SK Arts

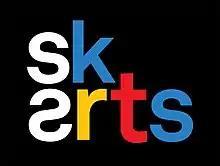

The Saskatchewan Arts Board is an arms-length funding agency that provides support to artists, arts organizations and communities. Established in 1948, it was the first agency of its kind in Canada, predating the Canada Council for the Arts by nine years. The Arts Board has offices in Regina and Saskatoon. In May 2020, the agency changed its name to SK Arts.